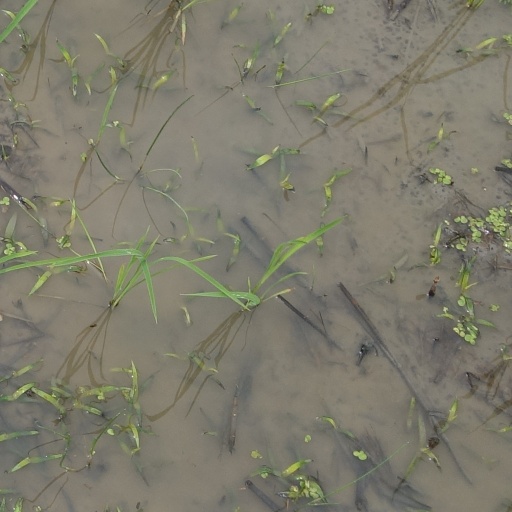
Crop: rice